Joseph Lloyd House

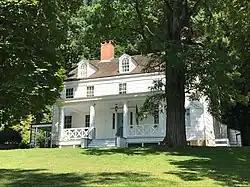
Joseph Lloyd Manor (2018)

The Joseph Lloyd Manor house is a historical site and Literary Landmark located in Lloyd Harbor, Suffolk County New York. The house was built between 1766 and 1767 on the Manor of Queens Village, a 3,000-acre provisioning plantation established in the late 17th century on the ancestral lands of the Matinecock Nation. The entire estate encompassed all of what is known today as Lloyd Neck. The house was built for Joseph Lloyd (1716–1780) and remained in the Lloyd family for a century before being sold in 1876. It is most significant today for being where Jupiter Hammon (1711–before 1806), the first published Black American poet, was enslaved by the Lloyd family and authored his best-known works. Today, Joseph Lloyd Manor is owned by Preservation Long Island and is used to educate the public about Long Island's colonial and early national history, the region's history of enslavement, and the legacy of Jupiter Hammon.